Castlevania: Lament of Innocence

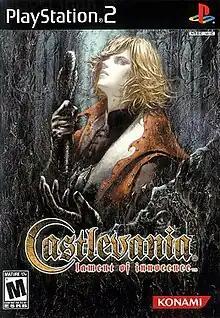
North American box art

Castlevania: Lament of Innocence is a 2003 action-adventure game developed by Konami Computer Entertainment Tokyo and published by Konami for the PlayStation 2 console. Part of Konami's "Castlevania" video game series, it is the first installment of the series on the PlayStation 2 and the third to make use of a 3D style of gameplay. It was released in Japan and North America in late 2003 and Europe and Australia in early 2004.